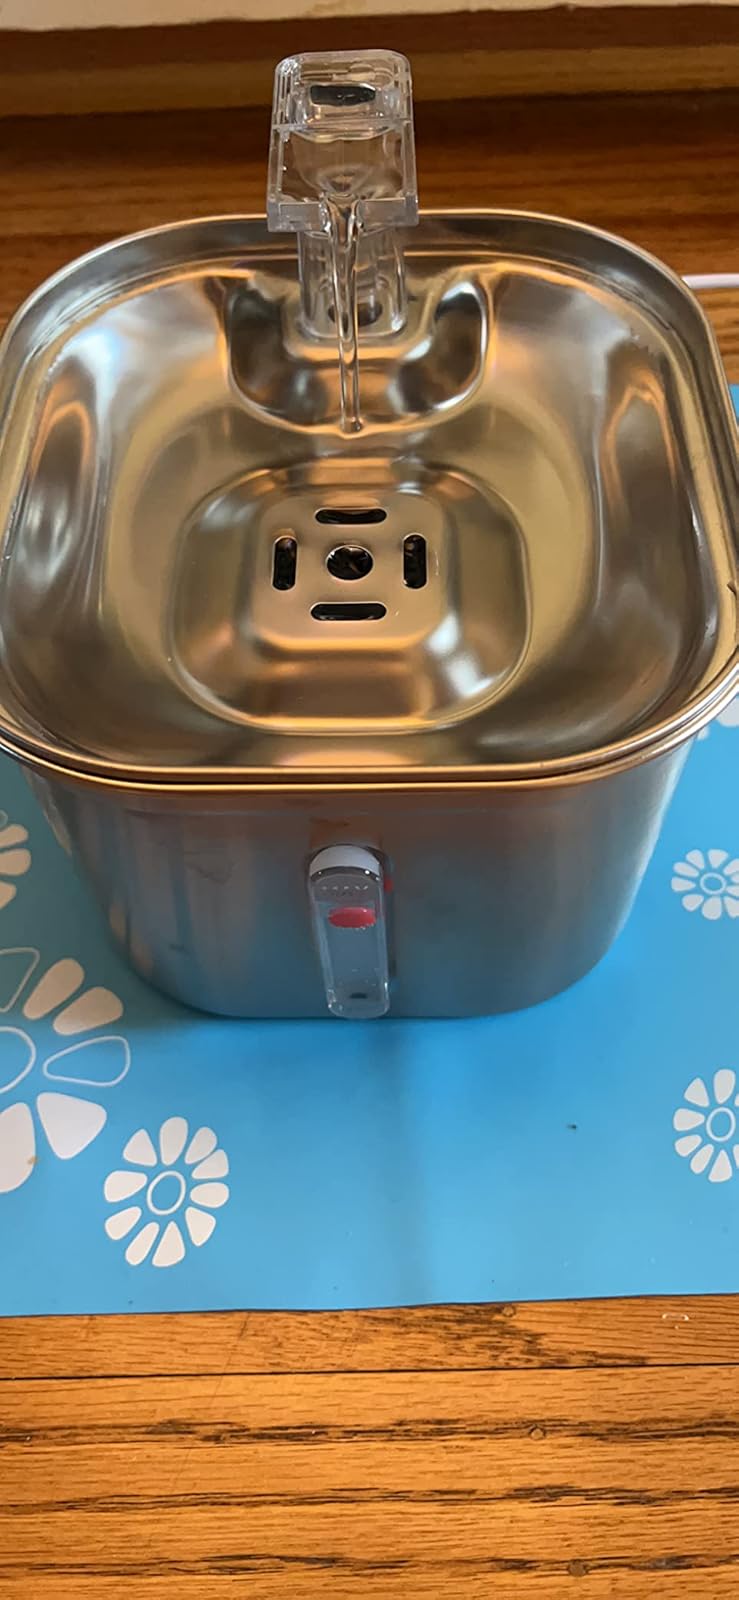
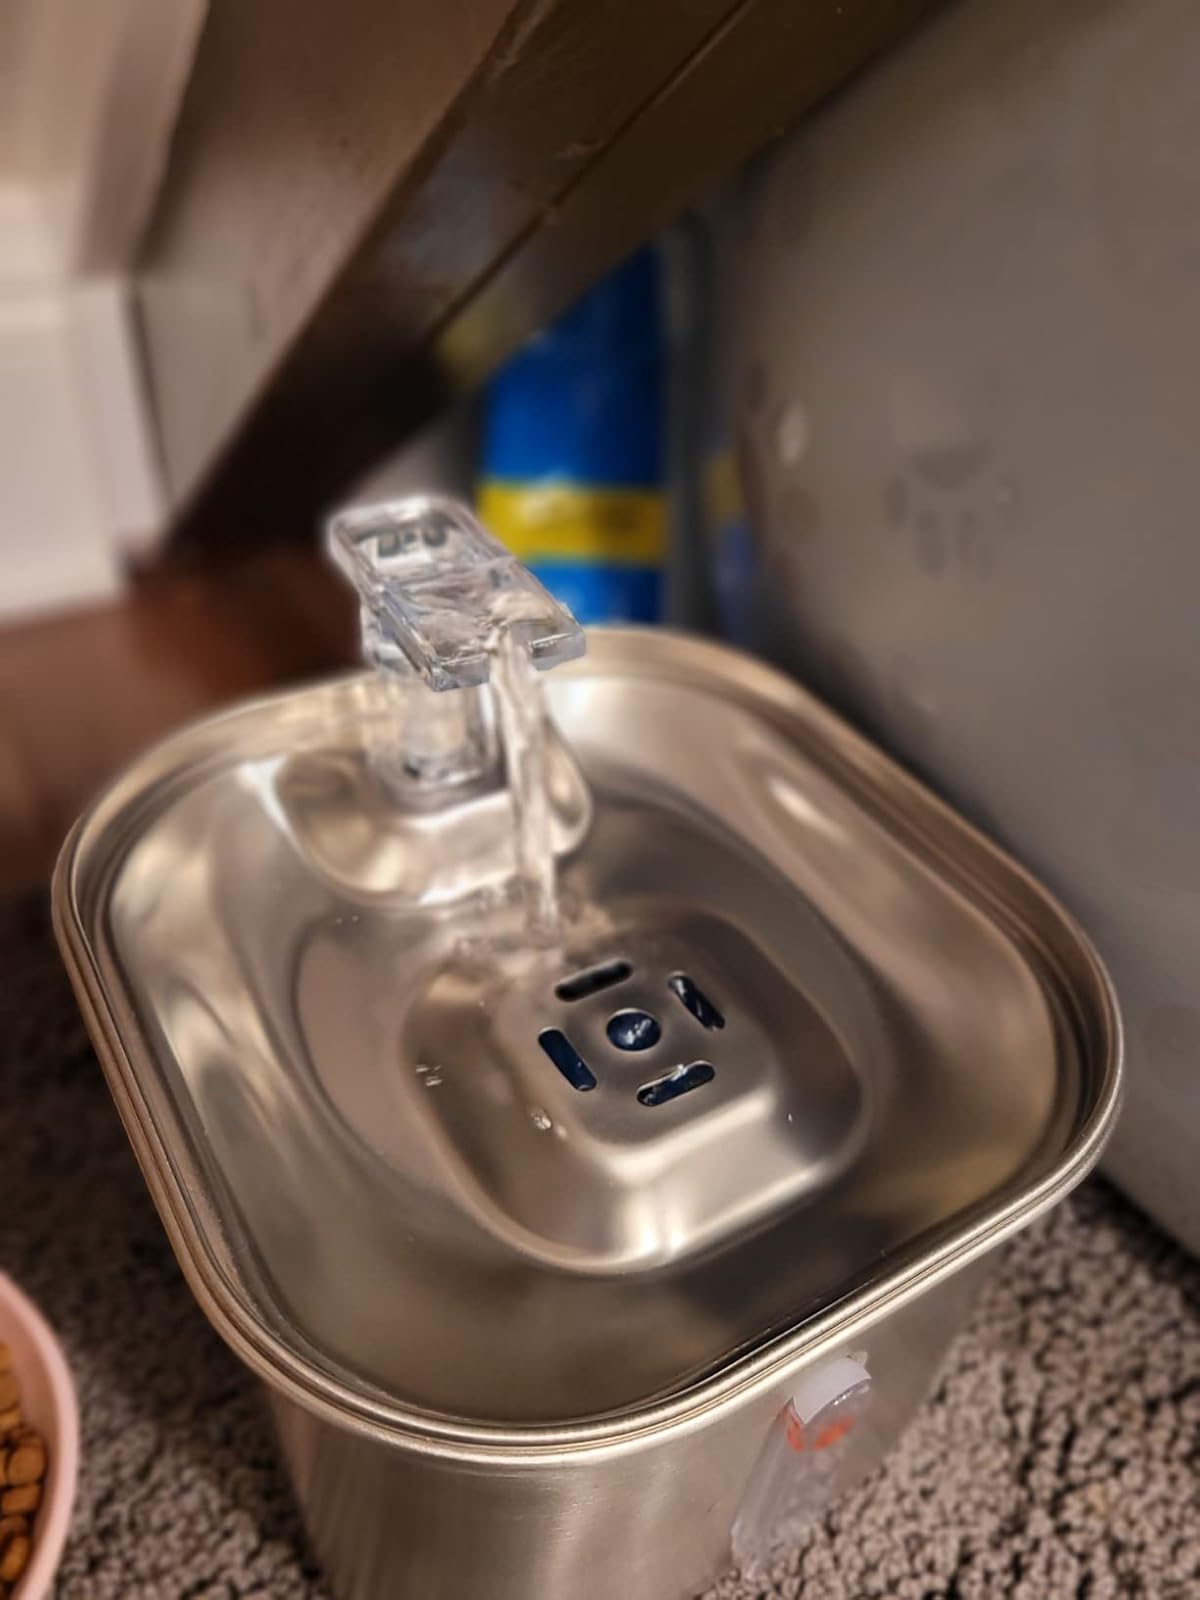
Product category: items_bowl
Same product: yes